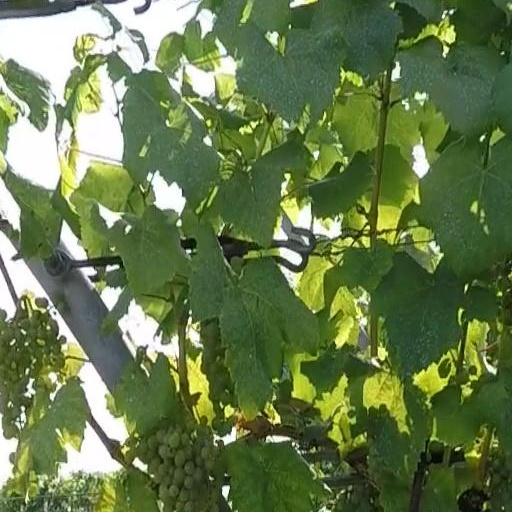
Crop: grape